2008 GP2 Asia Series

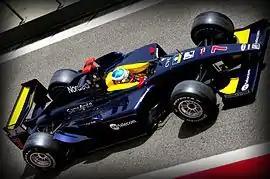
Christian Bakkerud driving for Super Nova at the 2008 Bahrain GP2 Asia Series round.

The 2008 GP2 Asia Series season was the first GP2 Asia Series season. It started on 25 January and ended on 12 April.